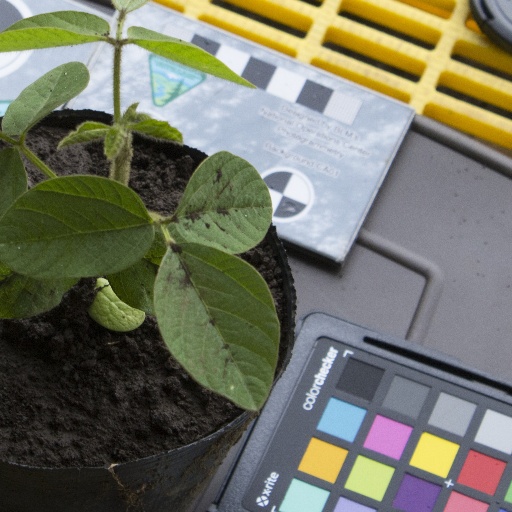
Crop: soybean